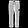
Label: Trouser